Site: brandenburg
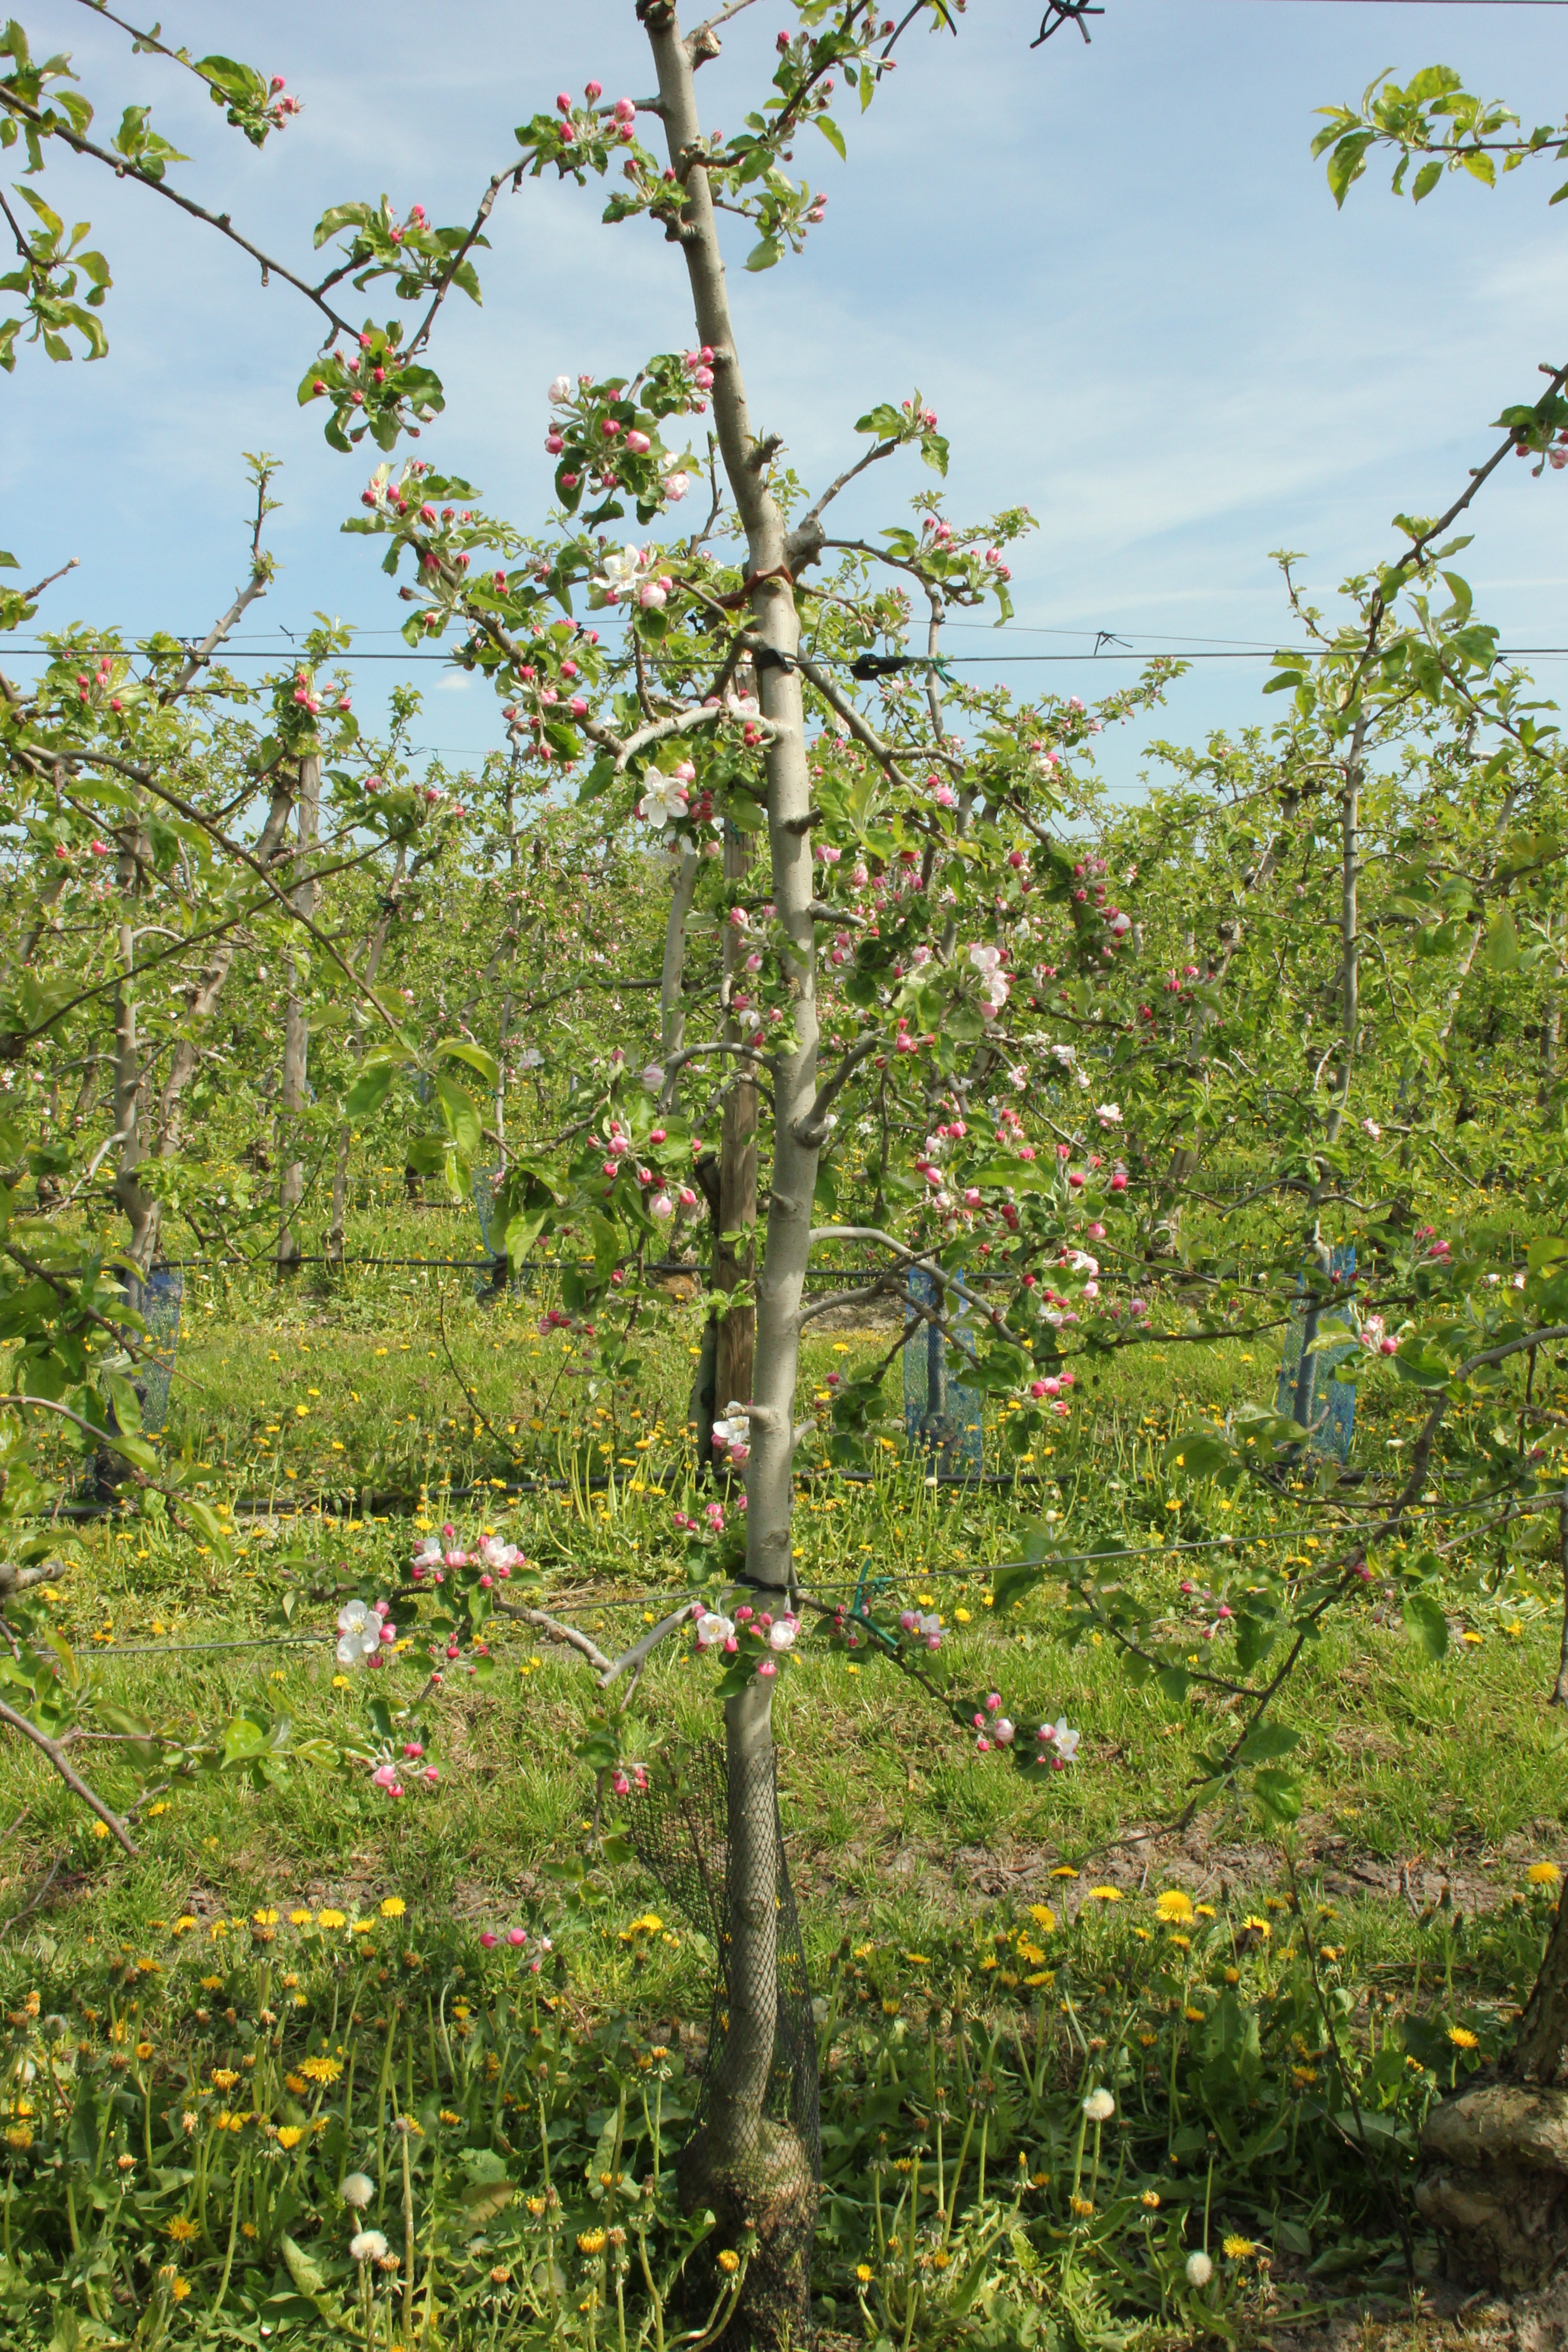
Growth stage (BBCH 60): Flowering